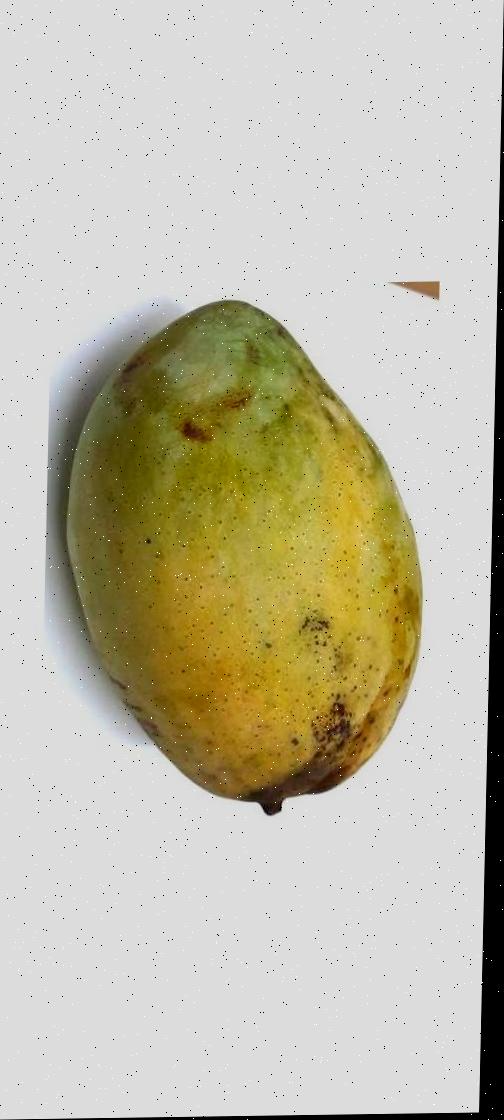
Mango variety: Fazli Classic